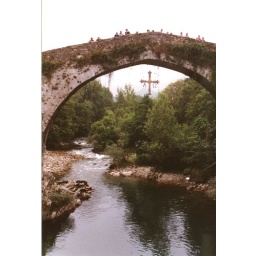
Roman-gothic bridge and Asturian cross in Covadonga